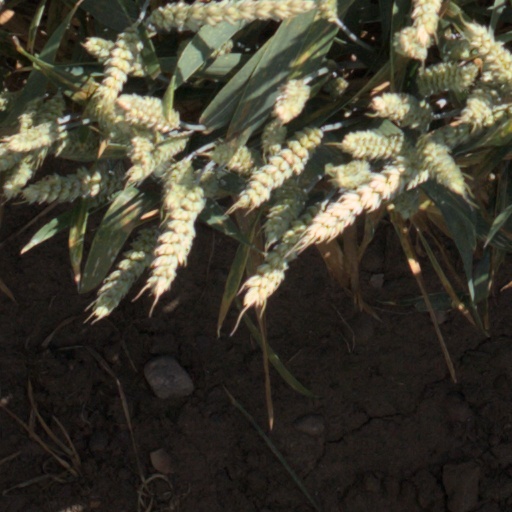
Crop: wheat